Gil Morgan

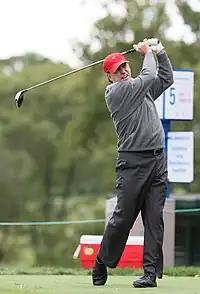
Morgan in 2009

Gilmer Bryan Morgan II, OD (born September 25, 1946) is an American professional golfer.